Falkland Islands sovereignty dispute

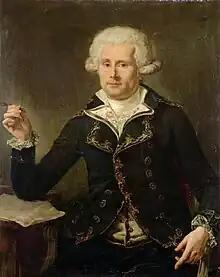
French nobleman, Louis Antoine de Bougainville

When Spain discovered the British and French colonies on the Islands, a diplomatic row broke out among the three claimants. In 1766, Spain and France, who were allies at the time, agreed that France would hand over Port Saint Louis, and Spain would reimburse de Bougainville and the Saint-Malo Company 618,108 French livres for the cost of the settlement. France insisted that Spain maintain the colony in Port-Louis to prevent Britain from claiming unilateral title to the Islands, and Spain agreed. Spain and Great Britain enjoyed uneasy relations at the time, and no corresponding agreement was reached.